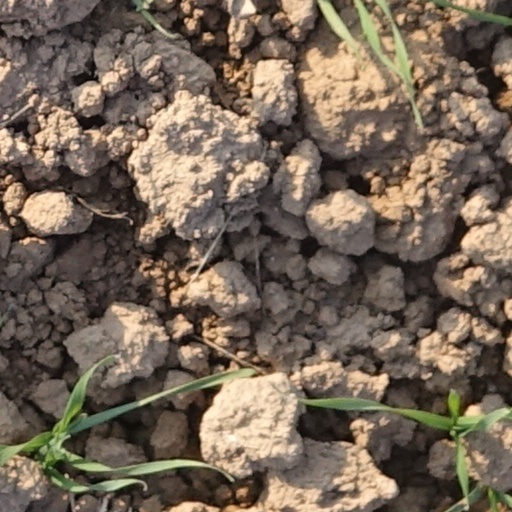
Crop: wheat